Charles Poole

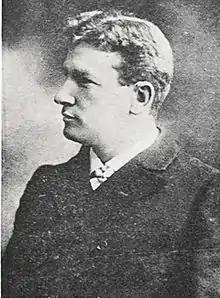

Charles Henry Poole (1874–1941) was a Liberal Party Member of Parliament in New Zealand.